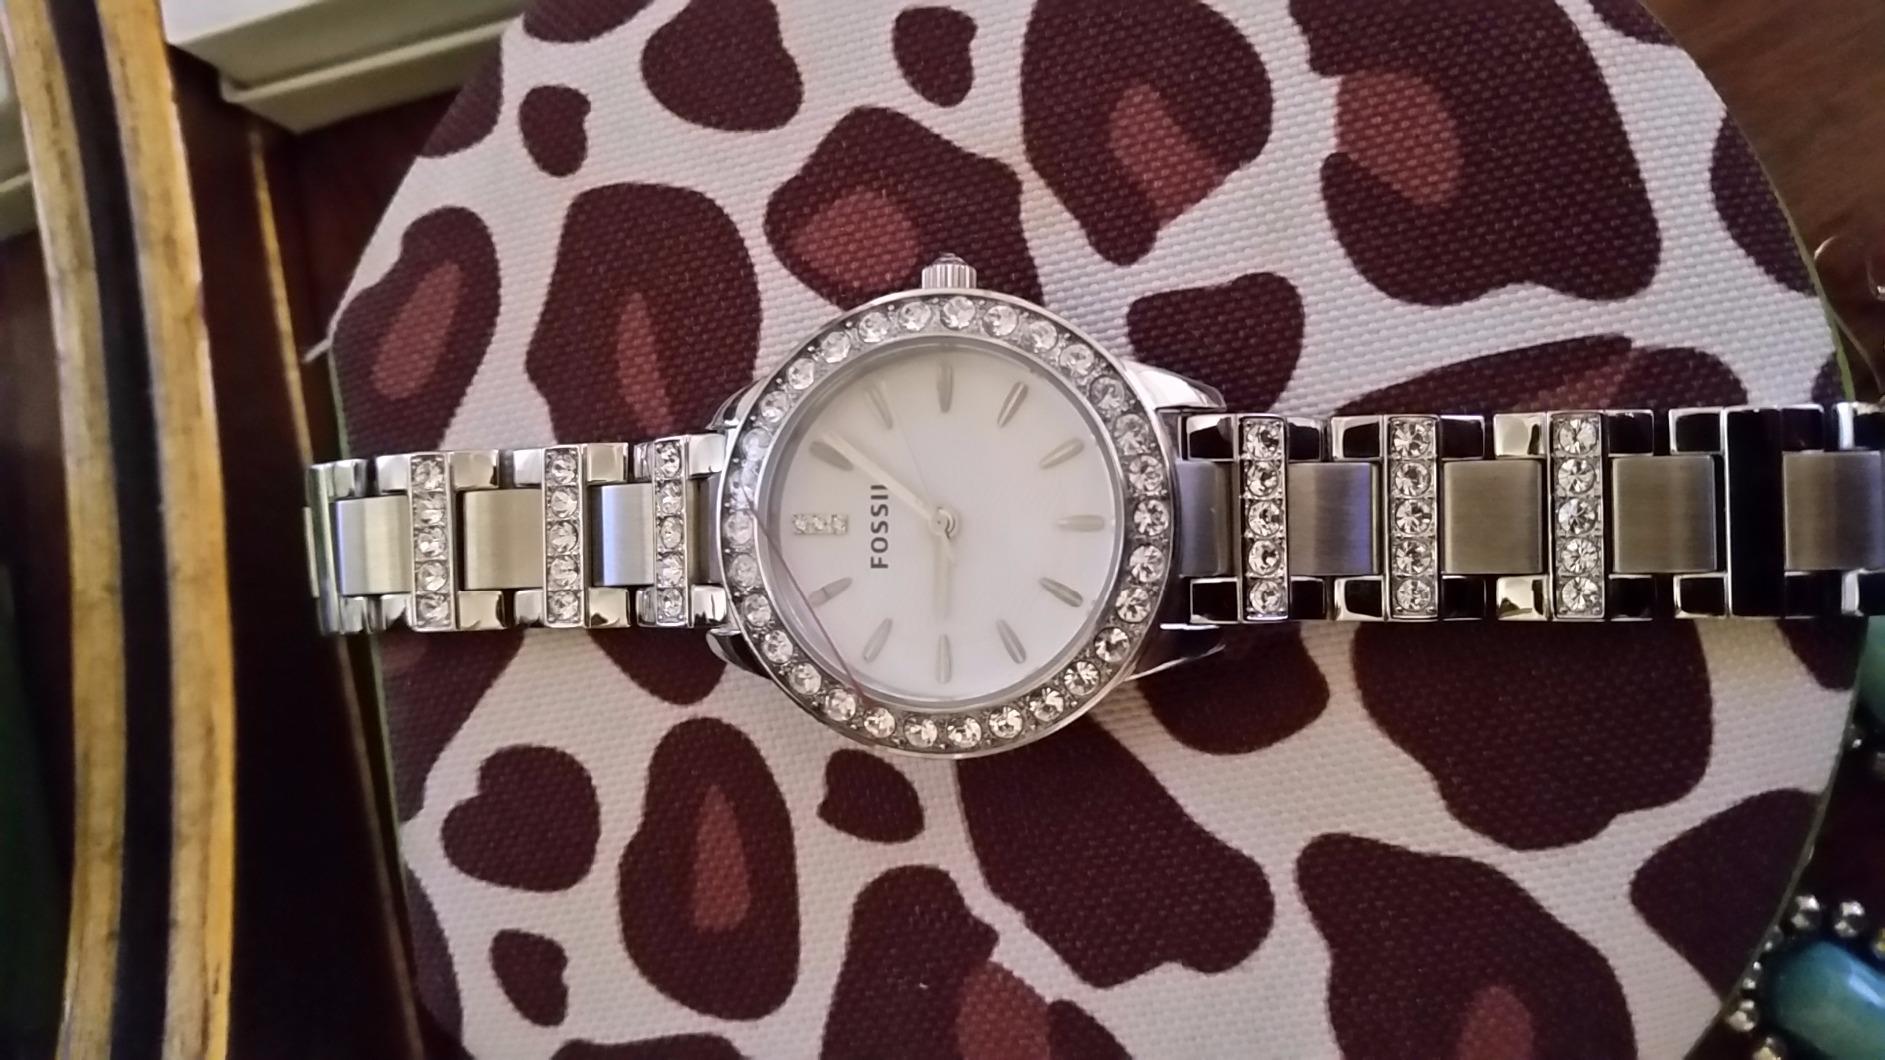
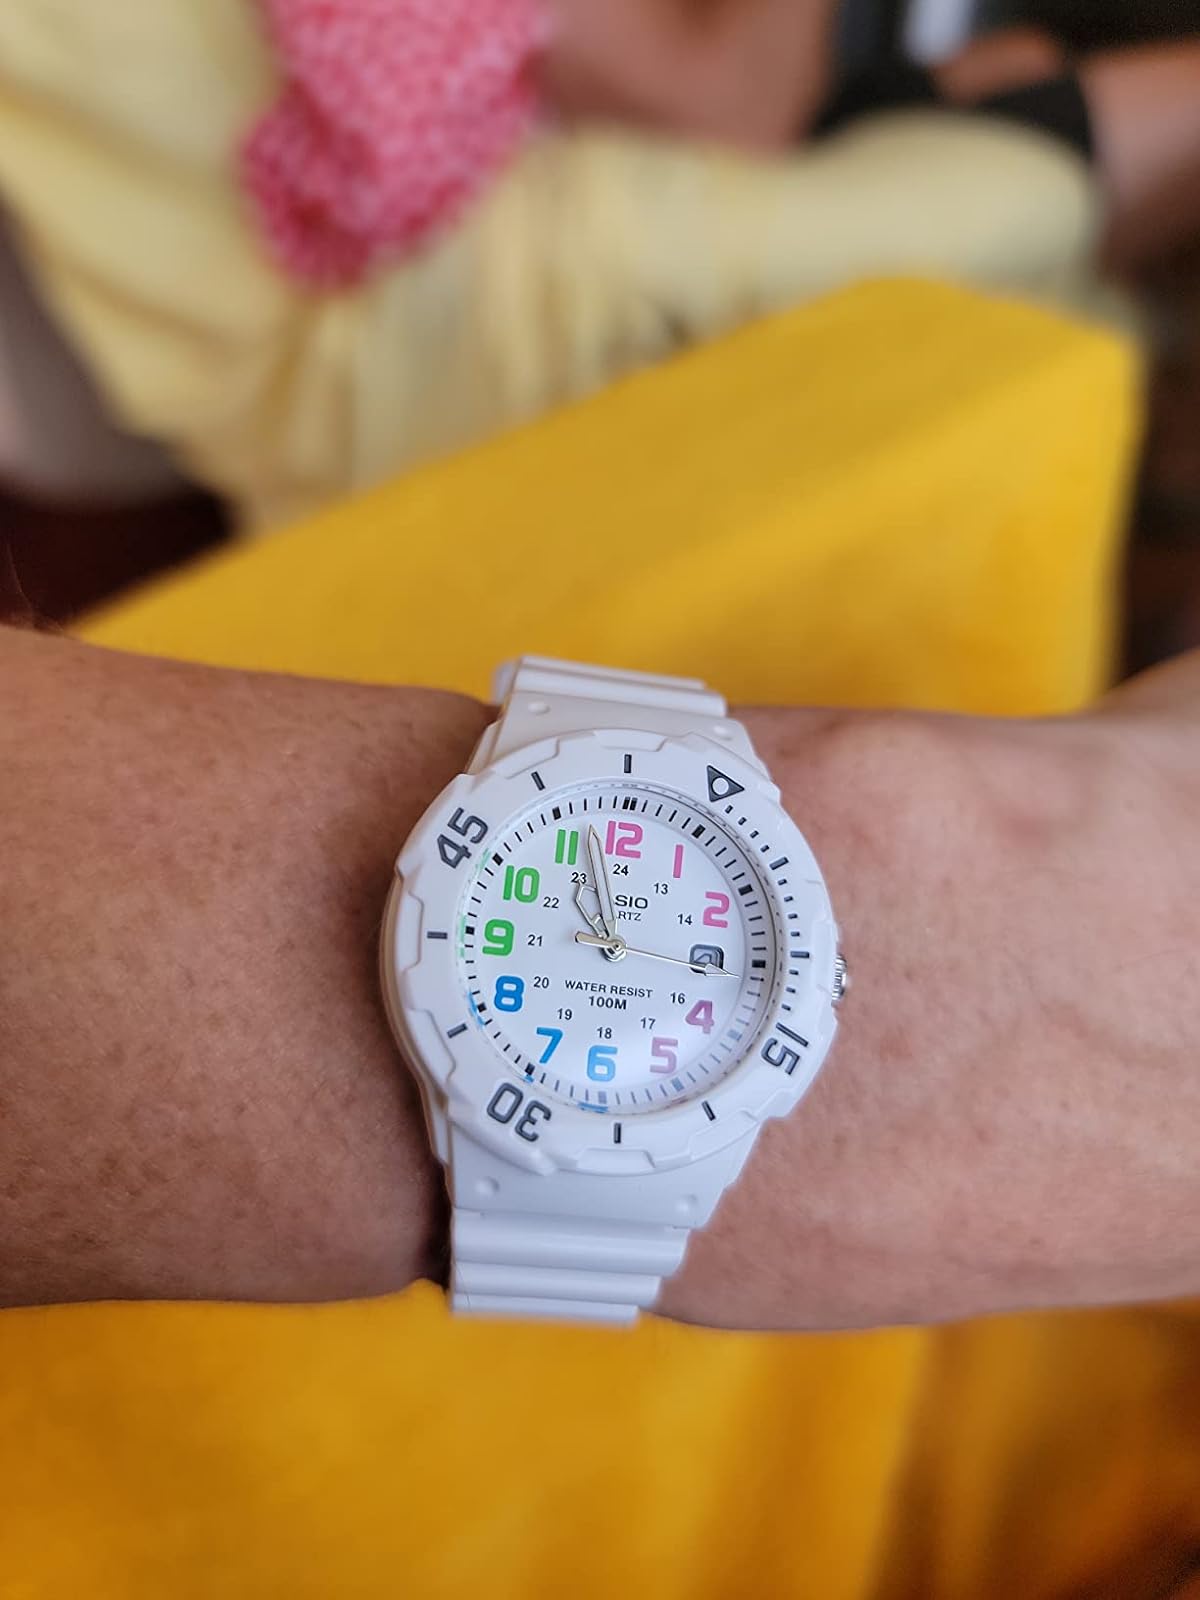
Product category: accessories_watch
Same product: no